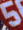
Number: 5